Tell City Oddfellows' Hall

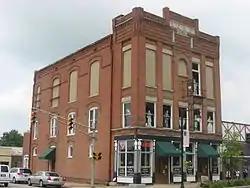
Front and southern side of the building

The Tell City Oddfellows' Hall was a building in Tell City, Perry County, Indiana, United States; also known as the "Hall of Tell City Lodge, No. 206, IOOF", it was constructed in 1894. It served historically as an Independent Order of Odd Fellows meeting hall, as a multiple dwelling, as a specialty store, and as a business. The building was destroyed by fire on the morning of October 14, 2013.